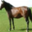
Label: horse